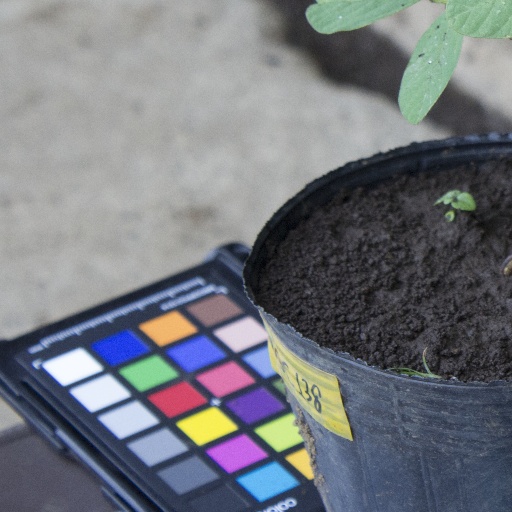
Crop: soybean